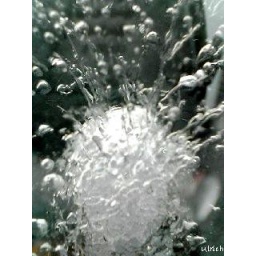
From a water bottle that was left in my car over a very cold night (obviously!).